Cincinnati Union Terminal

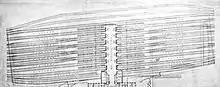
1931 platform and track schematic

The northern curved wall housed 18 ticket windows, while the southern curved wall had a soda fountain, telegraph counter, drug store, and the entrance to the terminal's two dining rooms. The east wall included four shops, a travel bureau, the Rookwood Tea Room, and a small theater. The shops were for men's apparel, women's apparel, books, and toys. The toy shop had star and moon light fixtures that reflected colors from the ceiling onto the toys, which were depicted in patterns on the shop's floor.